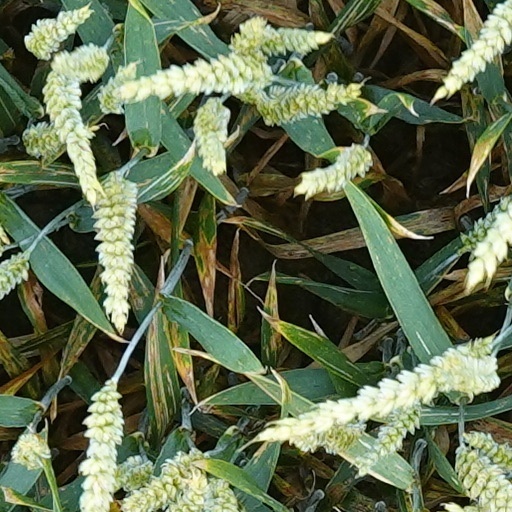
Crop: wheat